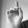
ASL letter: D